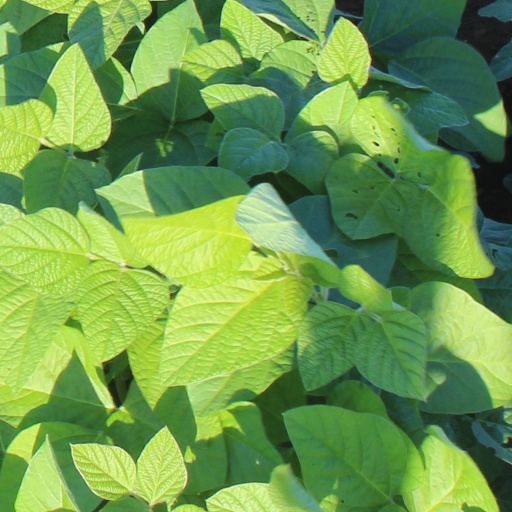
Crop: soybean